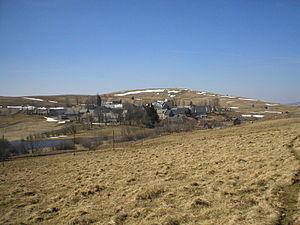
La Godivelle est une commune française, située dans le département du Puy-de-Dôme en région Auvergne-Rhône-Alpes. C'est la commune la moins peuplée du département.
La réserve naturelle nationale des sagnes de La Godivelle est une réserve naturelle nationale, créée le 27 juin 1975 afin de protéger 24 hectares de tourbières et divers habitats naturels de zone humide sur la commune de La Godivelle, dans le département du Puy-de-Dôme, en Auvergne.